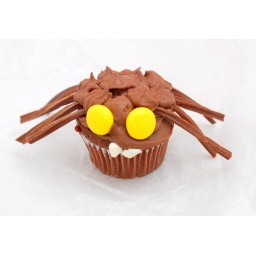
Made by a friend for pot luck at our house last Sunday.